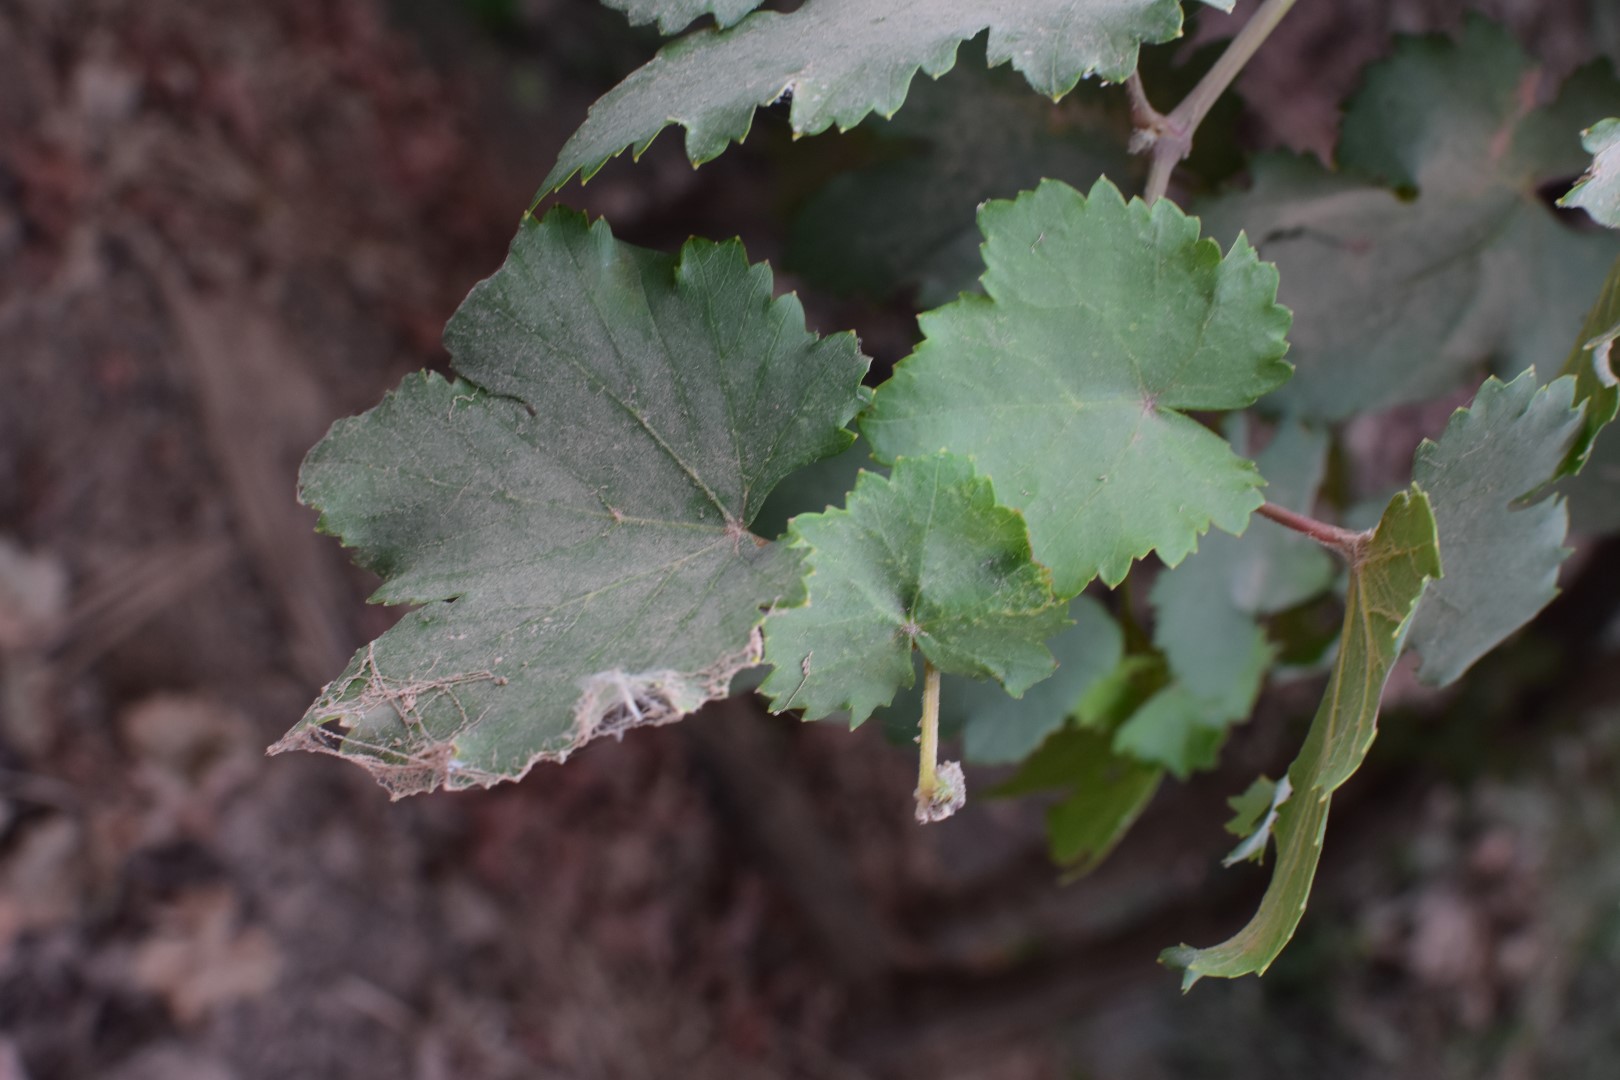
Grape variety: Kamali